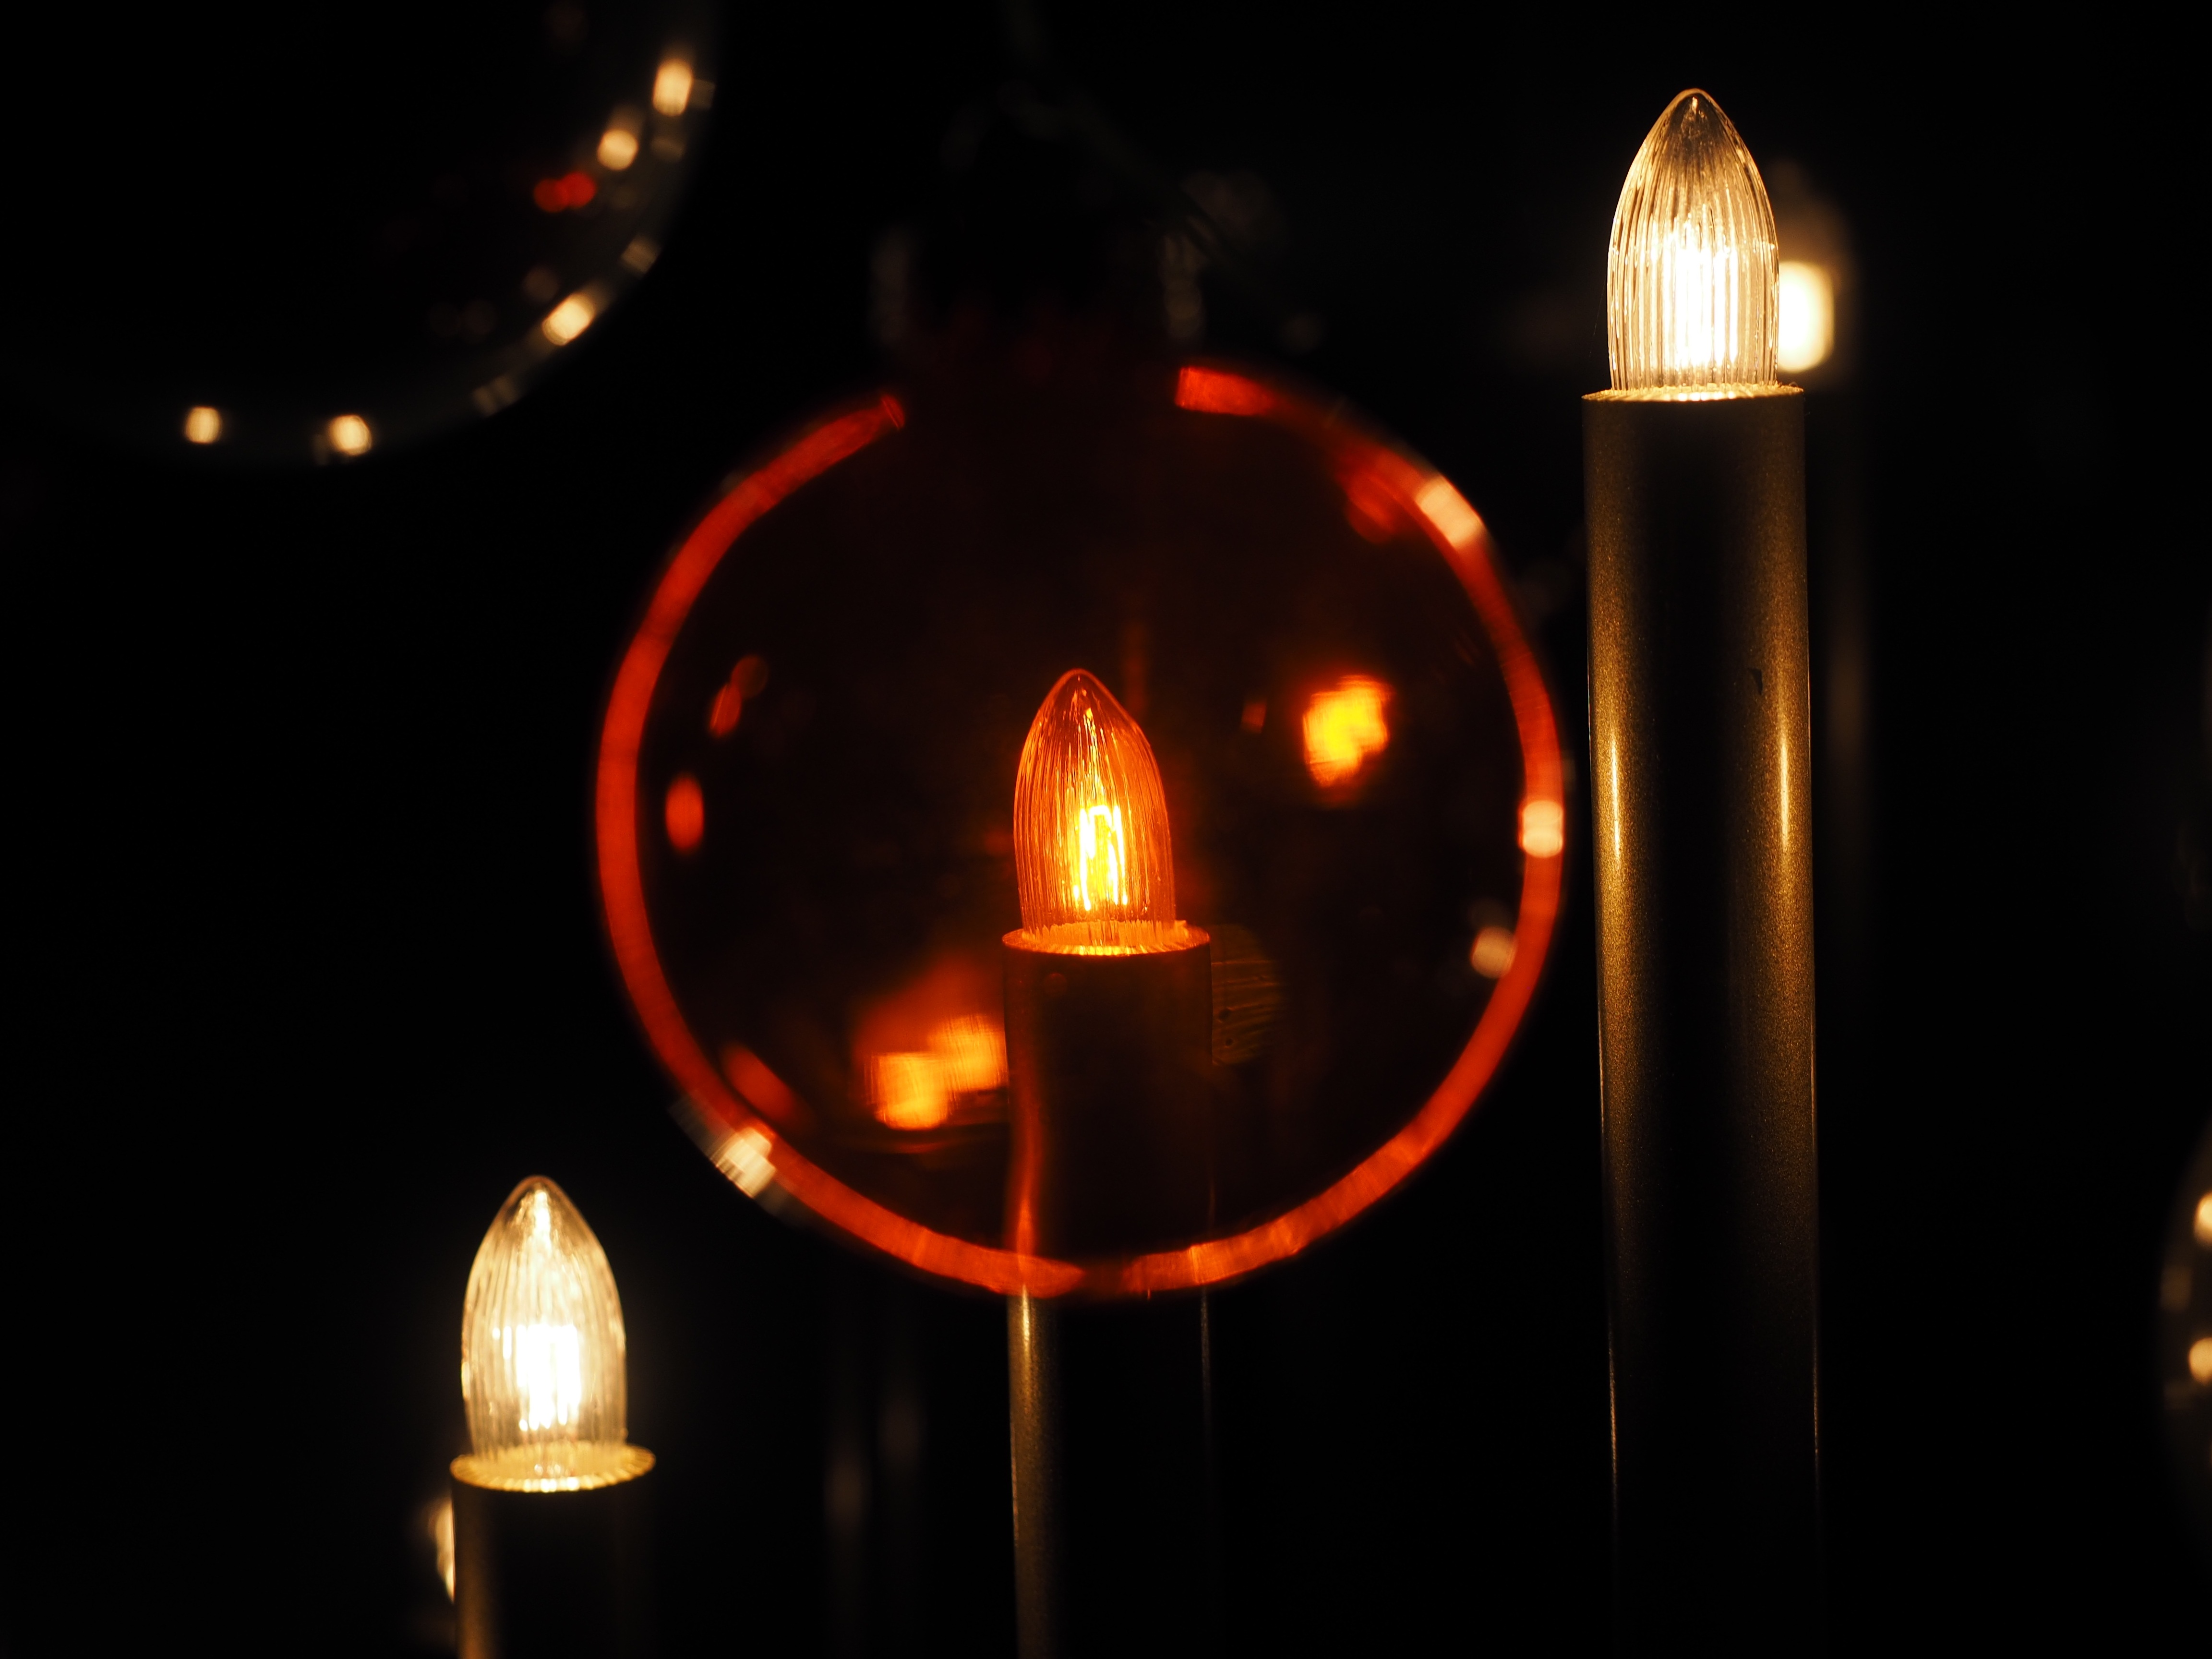
light, night, holiday, darkness, candle, christmas, lighting, lights, mood